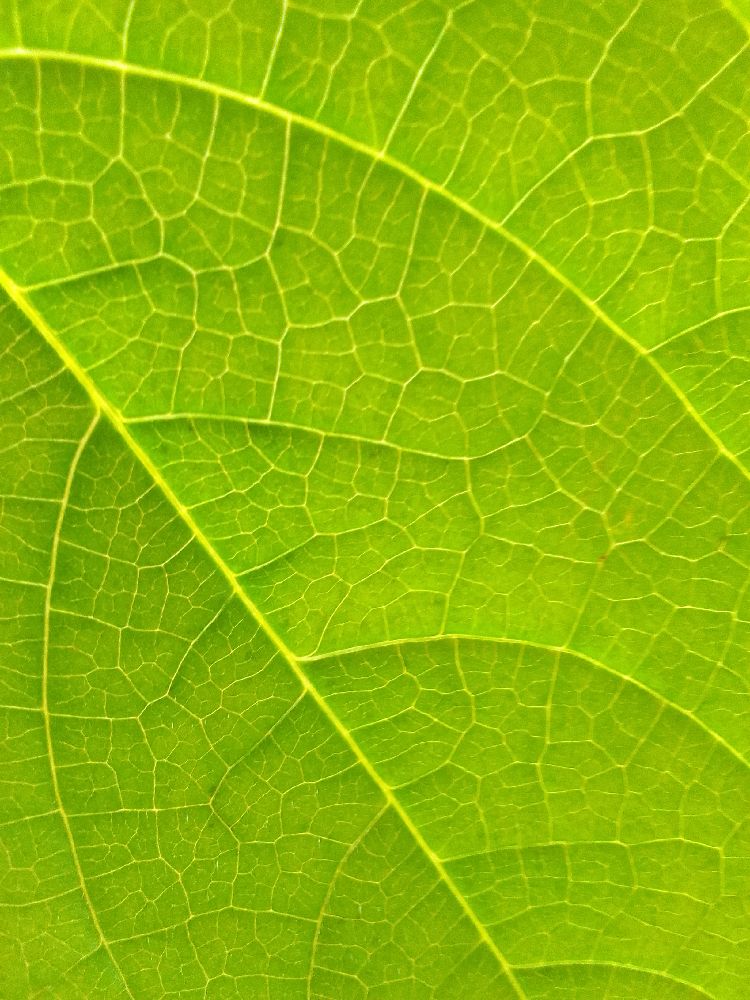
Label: healthy